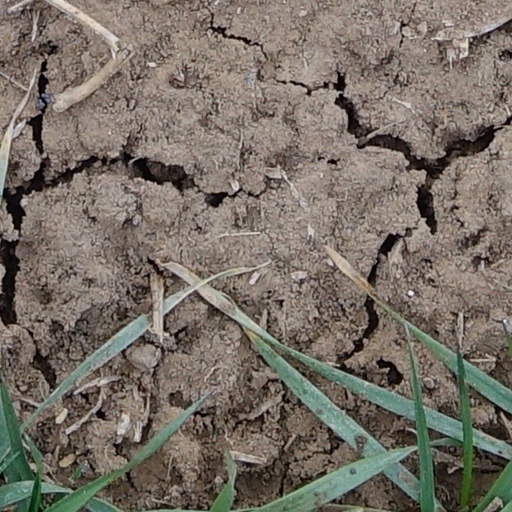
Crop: wheat